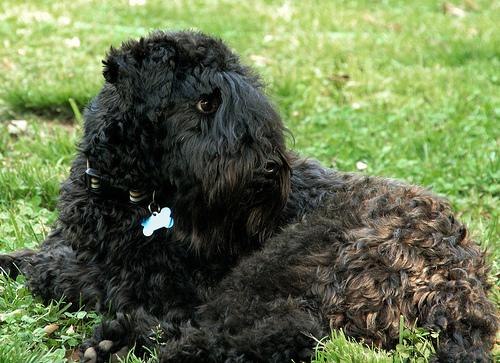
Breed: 229-n000087-Kerry_blue_terrier